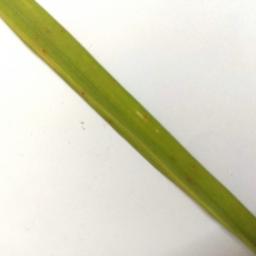
Label: Rice___Brown_Spot